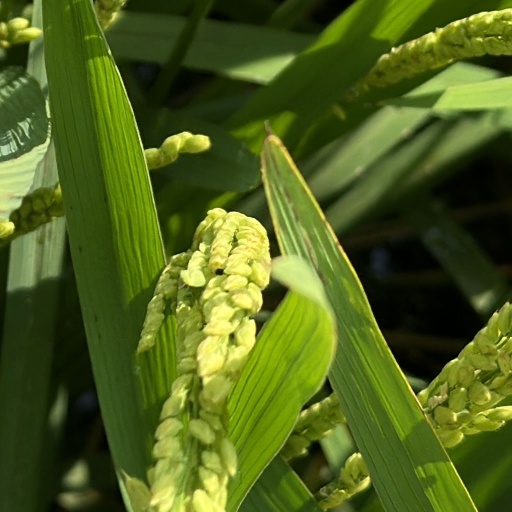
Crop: rice